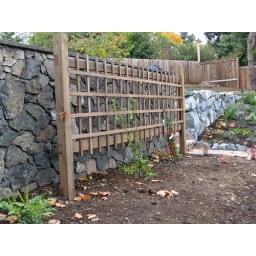
New trellis along wall with plants in front